Electrical engineering

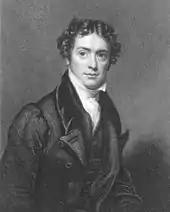
The discoveries of Michael Faraday formed the foundation of electric motor technology.

In the 19th century, research into the subject started to intensify. Notable developments in this century include the work of Hans Christian Ørsted, who discovered in 1820 that an electric current produces a magnetic field that will deflect a compass needle; of William Sturgeon, who in 1825 invented the electromagnet; of Joseph Henry and Edward Davy, who invented the electrical relay in 1835; of Georg Ohm, who in 1827 quantified the relationship between the electric current and potential difference in a conductor; of Michael Faraday, the discoverer of electromagnetic induction in 1831; and of James Clerk Maxwell, who in 1873 published a unified theory of electricity and magnetism in his treatise "Electricity and Magnetism".